2012 Giro d'Italia, Stage 1 to Stage 11

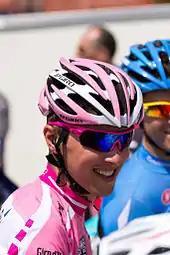
Ramūnas Navardauskas at the start of the stage in Modena. Navardauskas maintained his overall lead, but his advantage was reduced to five seconds by team-mate Robert Hunter.

Following the route of the Via Aemilia Roman road, Pierpaolo De Negri of instigated the breakaway of the day, and was joined shortly after by several other riders, with pairing Olivier Kaisen – who had been a part of the second stage breakaway – and Brian Bulgaç, and rider Alessandro De Marchi joining De Negri out front. The quartet quickly stepped up the pace to pull clear of the peloton, fronted by the team of race leader Ramūnas Navardauskas. After leaving Forlì, approaching the midpoint of the stage, the breakaway's lead was over six minutes. then set about reducing their advantage steadily, with proficient time-trial riders Alex Rasmussen and Sébastien Rosseler controlling the tempo on the front of the main field as they headed ever nearer the finish point; also had riders towards the front, in the hope of setting up their sprinter Arnaud Démare for the finish in Fano. then drove the pace of the peloton – reducing their advantage to 2' 30" – as the leaders hit the foot of the day's only categorised climb, the fourth-category "Gabicce Monte" where De Negri led across the summit, and Kaisen was dropped on the climb. The main field had reduced their advantage to half of what it was at the bottom of the climb.